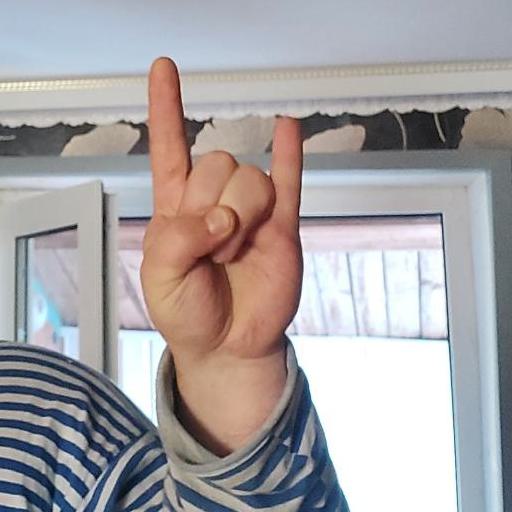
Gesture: rock